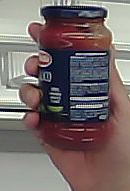
Product: barilla_pomodoro